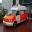
Label: ambulance